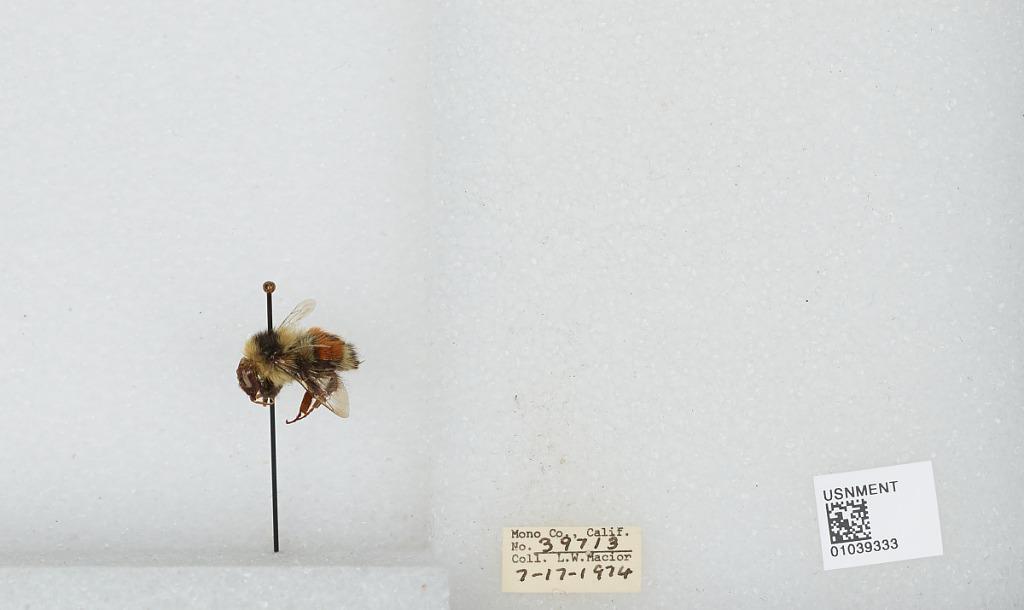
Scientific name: Bombus (Cullumanobombus) rufocinctus Cresson
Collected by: L. Macior
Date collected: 1974-7-17
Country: United States
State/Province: California
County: Mono
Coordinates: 37.92, -118.87